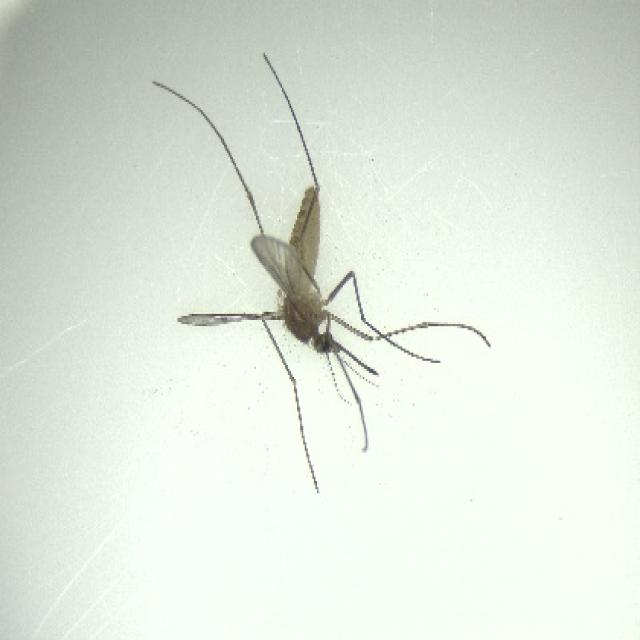
Species: culex_pipiens